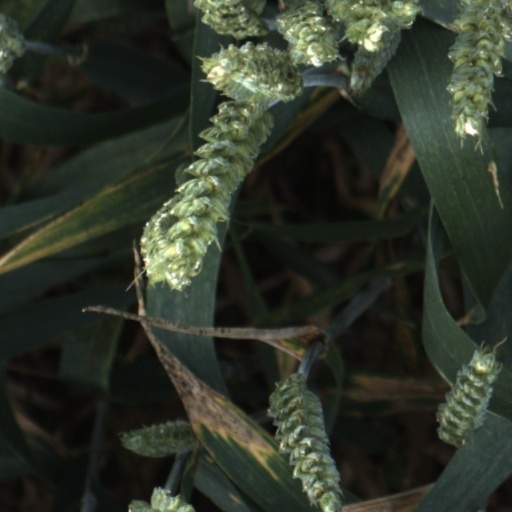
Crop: wheat